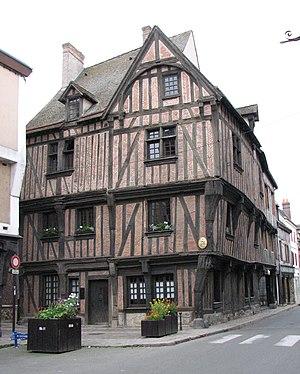
Maison de l'Obrador à Nogent-le-Roi (Eure et Loir, France).En langue occitane, obrador signifie un homme de loi. Cette maison est aussi appelée ""maison de Diane"" du nom de Diane de Poitiers (1500-1566), seconde épouse de Louis de Brézé, seigneur de Nogent (source panneau d'information sur la maison)"
Cet article recense les monuments historiques d'Eure-et-Loir, en France.
Nogent-le-Roi est une commune française située dans le département d'Eure-et-Loir en région Centre-Val de Loire.